Leonid Khabarov

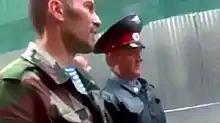
Maj. Dmitry Khabarov (in camouflage uniform) on his way to the Presidential Administration of Russia, to submit an official letter to the Russian President, entitled: "A War Banner is not a Floor Rag"

In 2011 Khabarov was arrested by Russian federal operatives. The FSB announced that Khabarov had planned a major upheaval on Airborne Troops Day, August 2, 2011. A search of his apartment revealed a custom-made sabre presented to Khabarov in the early 2000s by then Minister of Defence Sergei Ivanov, and an out-of-date promedol capsule from a soldier's medical kit Khabarov kept as a memento of his Afghan service in the 1980s. These artifacts were immediately submitted in a criminal case as evidence of his intentions. Along with the aforementioned, a copy of "Dangerous By His Faithfulness To Russia", a '2006 book by Vladimir Kvachkov, was found in Khabarov's personal library. It was also submitted as material evidence in the case "extremist literature", despite the book itself being freely available to buy and not listed on the Federal List of Extremist Materials. The opinion has been expressed quite frequently that Serdyukov and his henchmen were behind this arrest and the subsequent trial.